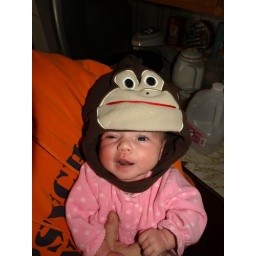
Noelle in her monkey hat